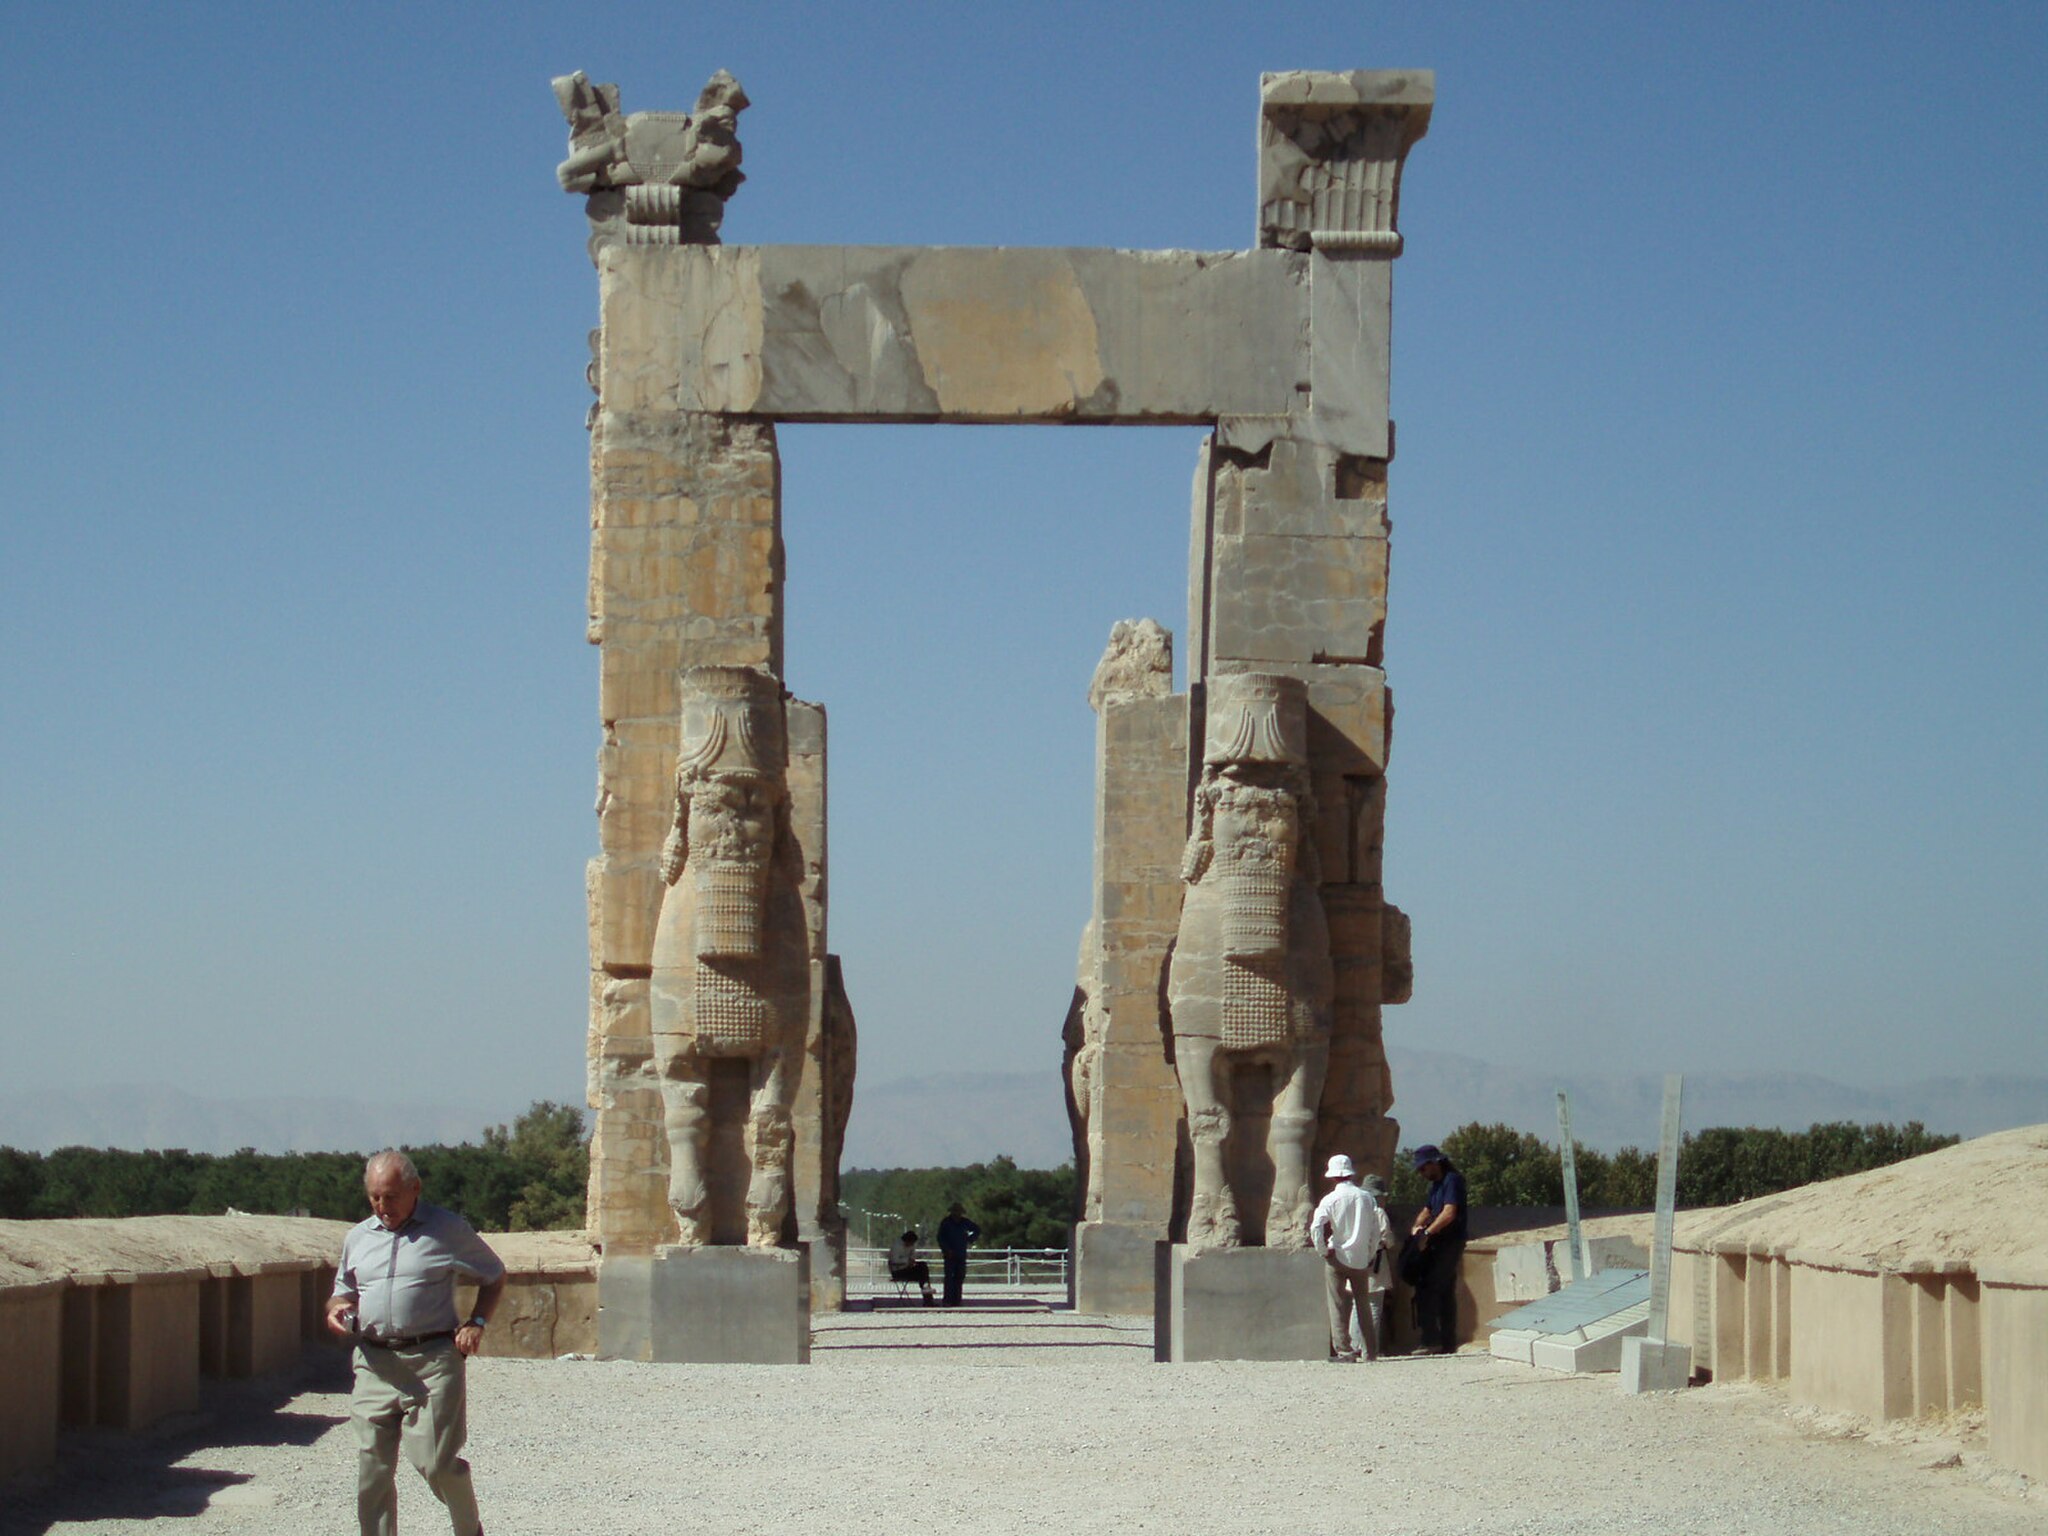
Title: Iran 2007 081 Persepolis Gate of all Nations (1731628479)
Description: The Gate of all Nations, referring to subjects of the empire, consisted of a grand hall that was a square of approximately 25 meters (82 feet) in length, with four columns and its entrance on the Western Wall. There were two more doors, one to the south which opened to the Apadana yard and the other opened onto a long road to the east. Pivoting devices found on the inner corners of all the doors indicate that they were two-leafed doors, probably made of wood and covered with sheets of ornate metal. A pair of Lamassus, bulls with the heads of bearded men, stand by the western threshold. Another pair, with wings and a Persian head (Gopät-Shäh), stands by the eastern entrance, to reflect the Empire’s power. Xerxes's name was written in three languages and carved on the entrances, informing everyone that he ordered it to be built
Date: 2007-10-10 09:48
Categories: Taken with Olympus uD600 / S-600, Gate of All Nations, Flickr images reviewed by FlickreviewR, Photographs by David Holt, Files with coordinates missing SDC location of creation, 2007 in Persepolis, Flickr images missing SDC published in